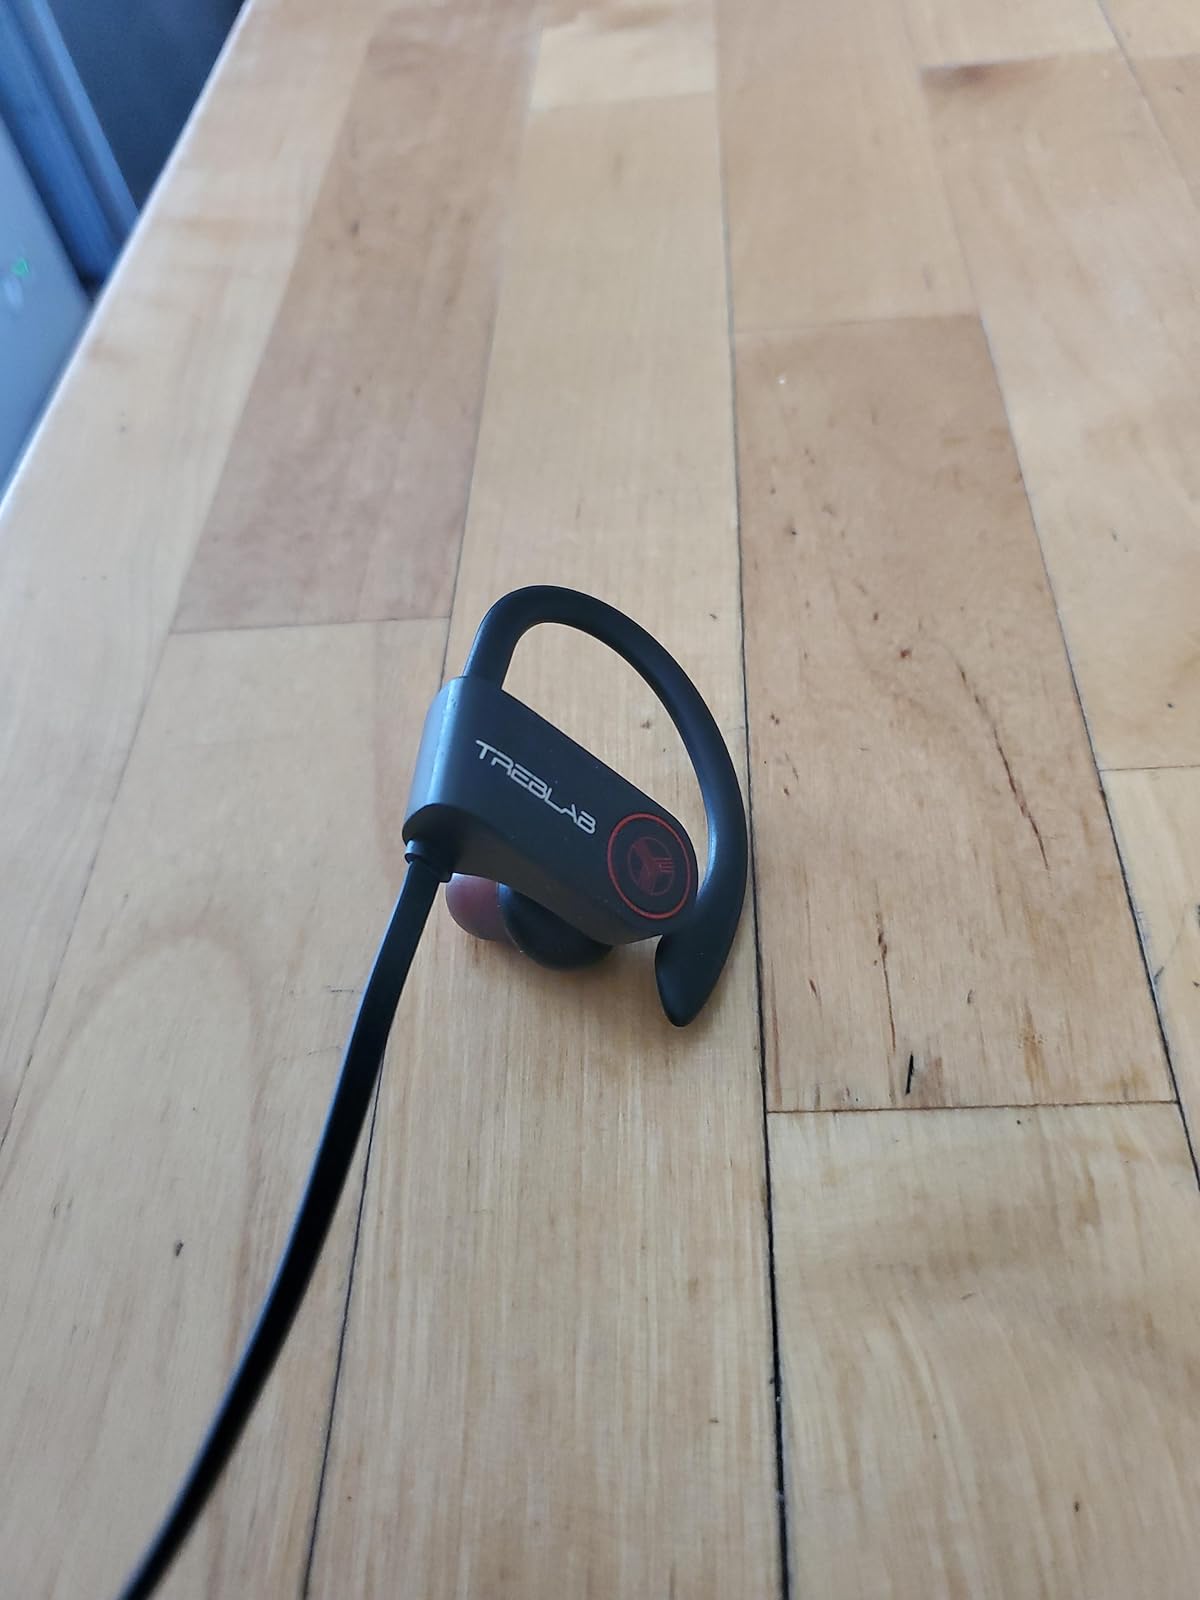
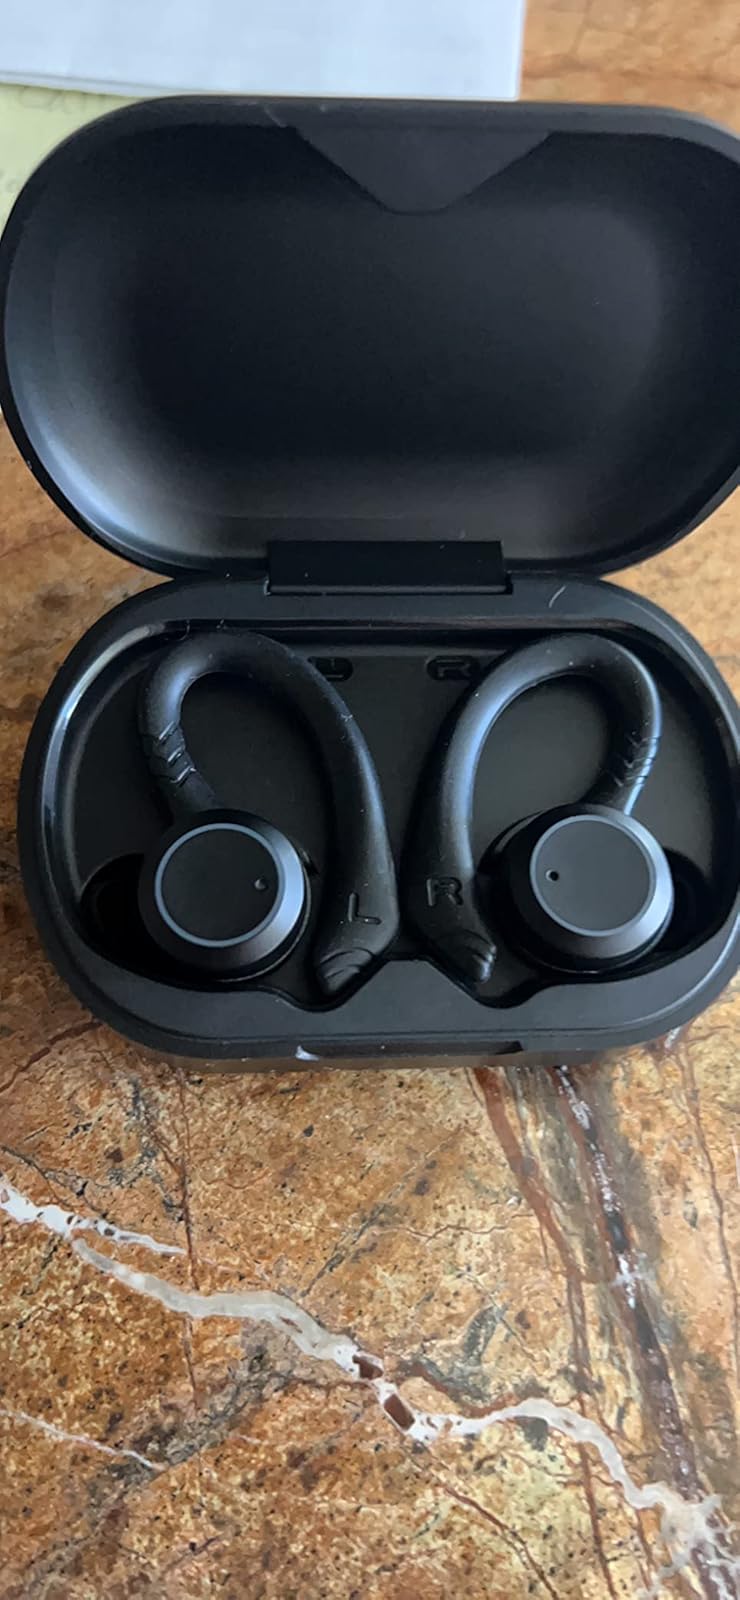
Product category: earbuds
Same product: no